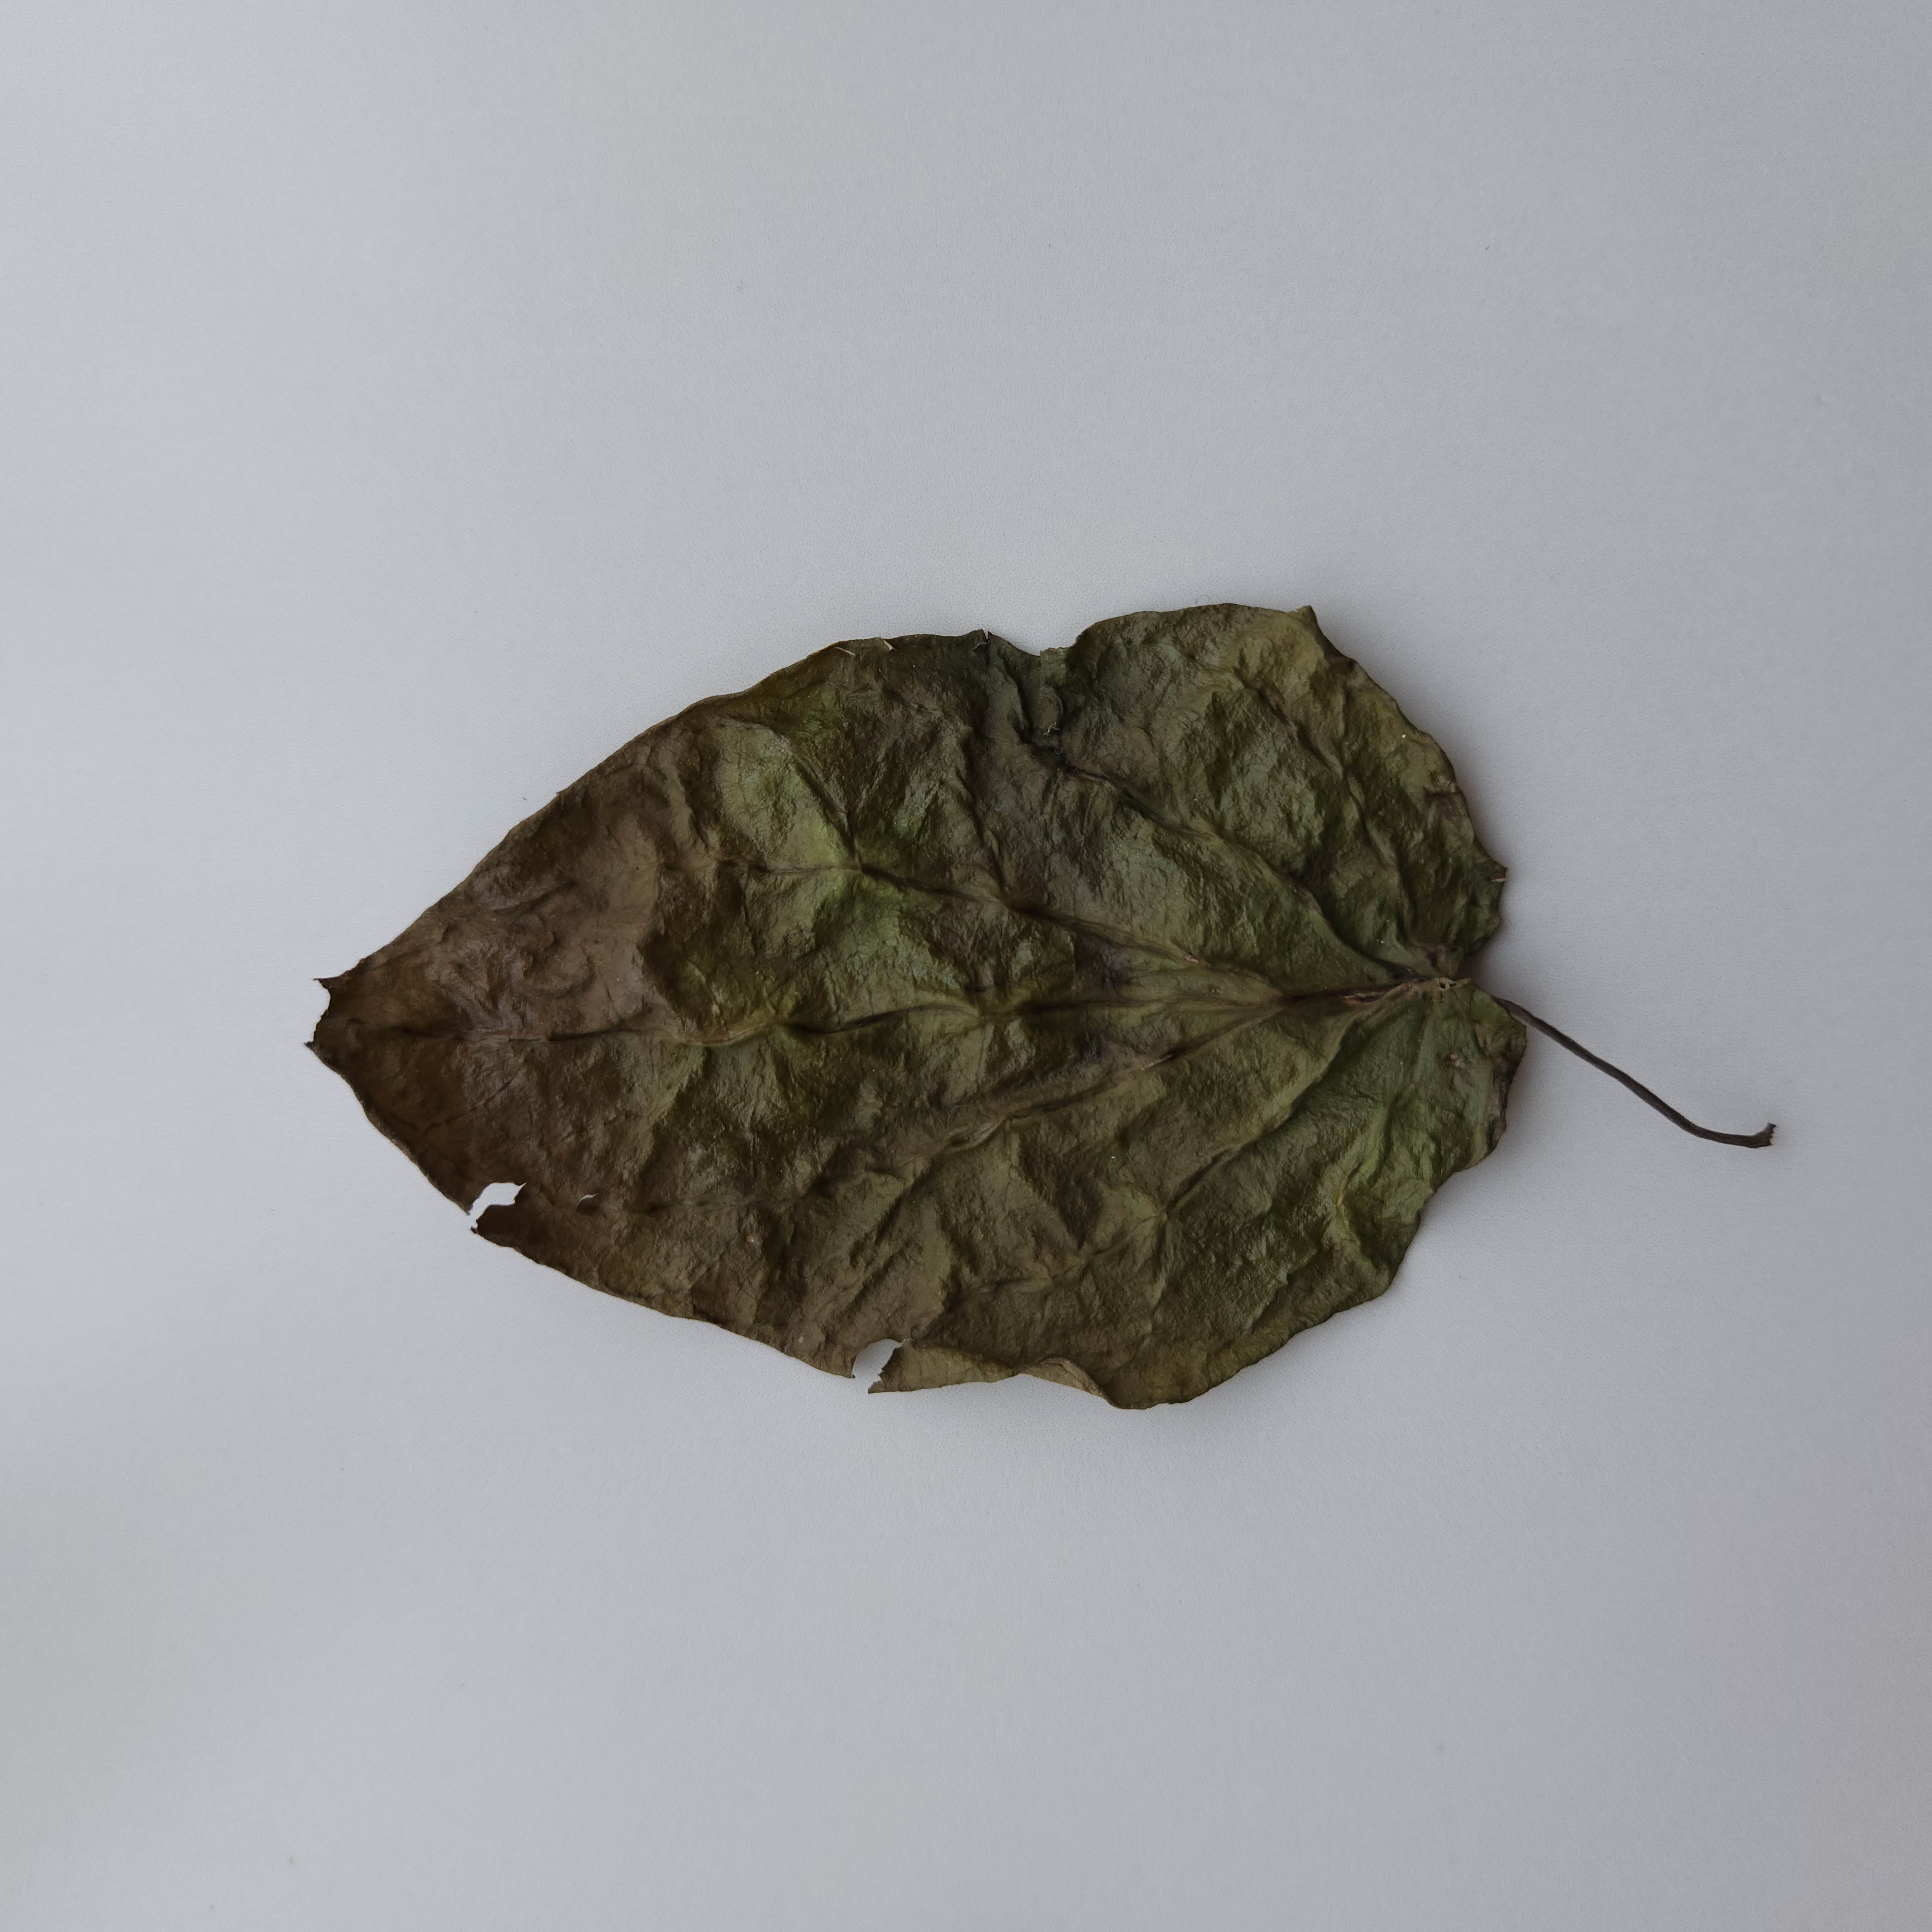
Label: Dried